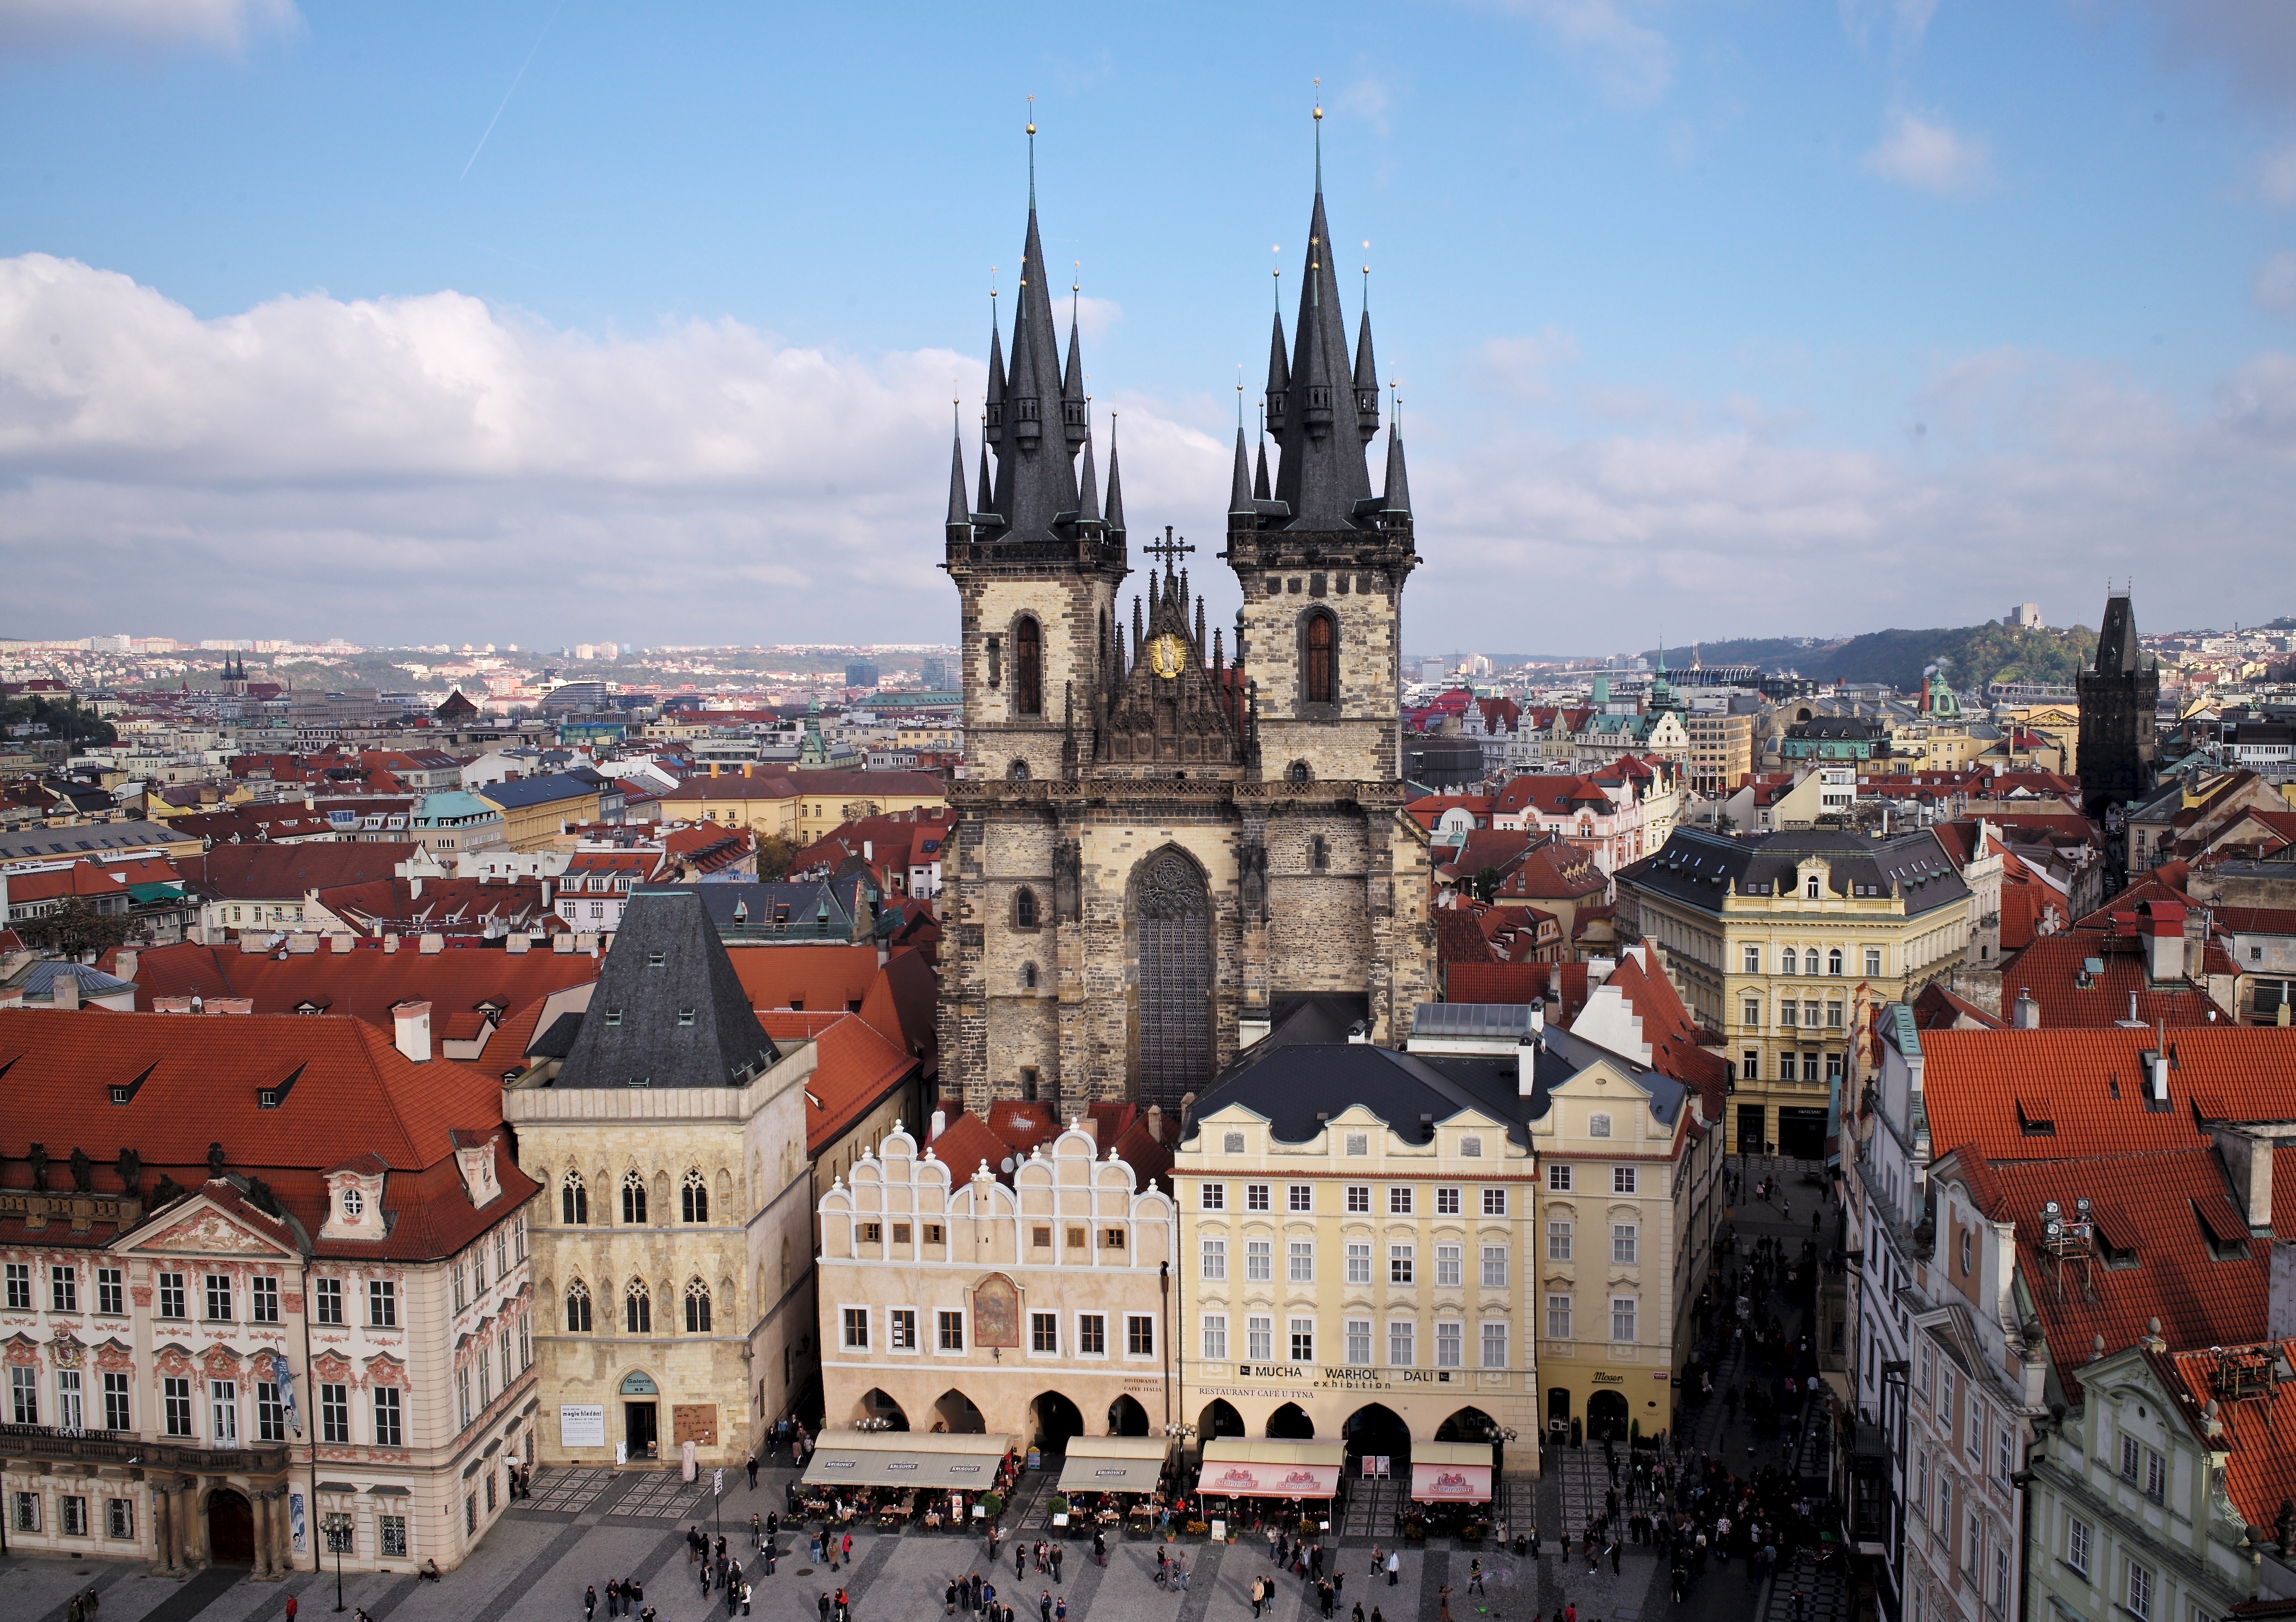
cloudy, fall, town, view, building, chateau, old, city, cityscape, panorama, travel, europe, tower, square, autumn, castle, landmark, church, cathedral, prague, tourism, aerial, gothic, cool image, m, spire, spires, town square, 28, republic, i, leica, stare, 240, czech, praha, mesto, summicron, namesti, tyn, staromestske, chram, tynsky, simplysuperb, tours